Chapel Hill Transit

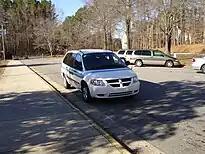
The Shared Ride Feeder service is available for passengers from areas that do not receive regular bus service.

A Senior Shuttle route operates weekdays making 7 stops each hour, in a loop, to destinations in Chapel Hill and Carrboro. The Senior Shuttle route uses alternative vehicles to accommodate passengers with restricted mobility.